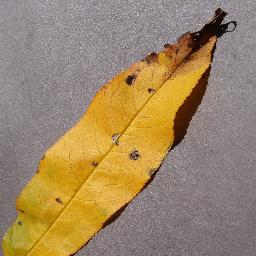
Label: Peach___Bacterial_spot